National Youth Administration

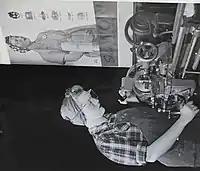
NYA female ordnance worker

The Federal Government, through the combined efforts of the National Youth Administration and the Civilian Conservation Corps, provided work for nearly 5 million youth during the Great Depression and World War II years. These figures included more than one million young women. By the end of June 1938, the National Youth Administration had constructed 125 schools and libraries, as well as improved and made repairs on an additional 4,459. NYA constructed 59 gymnasiums and dormitories, repairing another 233. Youth contributed to the construction of 74 warehouses, courthouses, offices, and administration buildings, along with repairing 352. In addition to buildings, NYA workers also built 5,149 athletic fields, baseball fields, and grandstands, along with the improvement of 12,697 more. In addition, NYA created over two thousand handball and tennis courts and improved an additional two thousand.